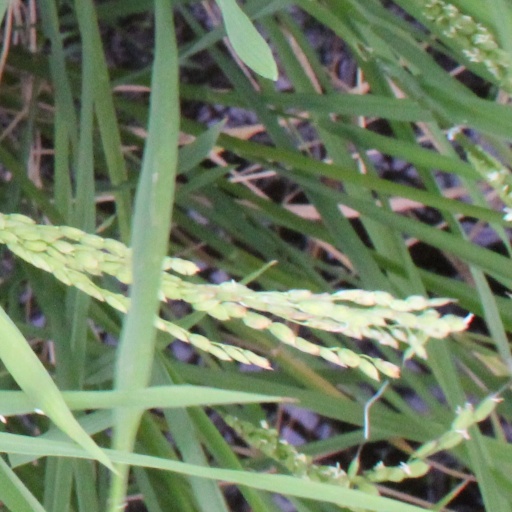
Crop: rice